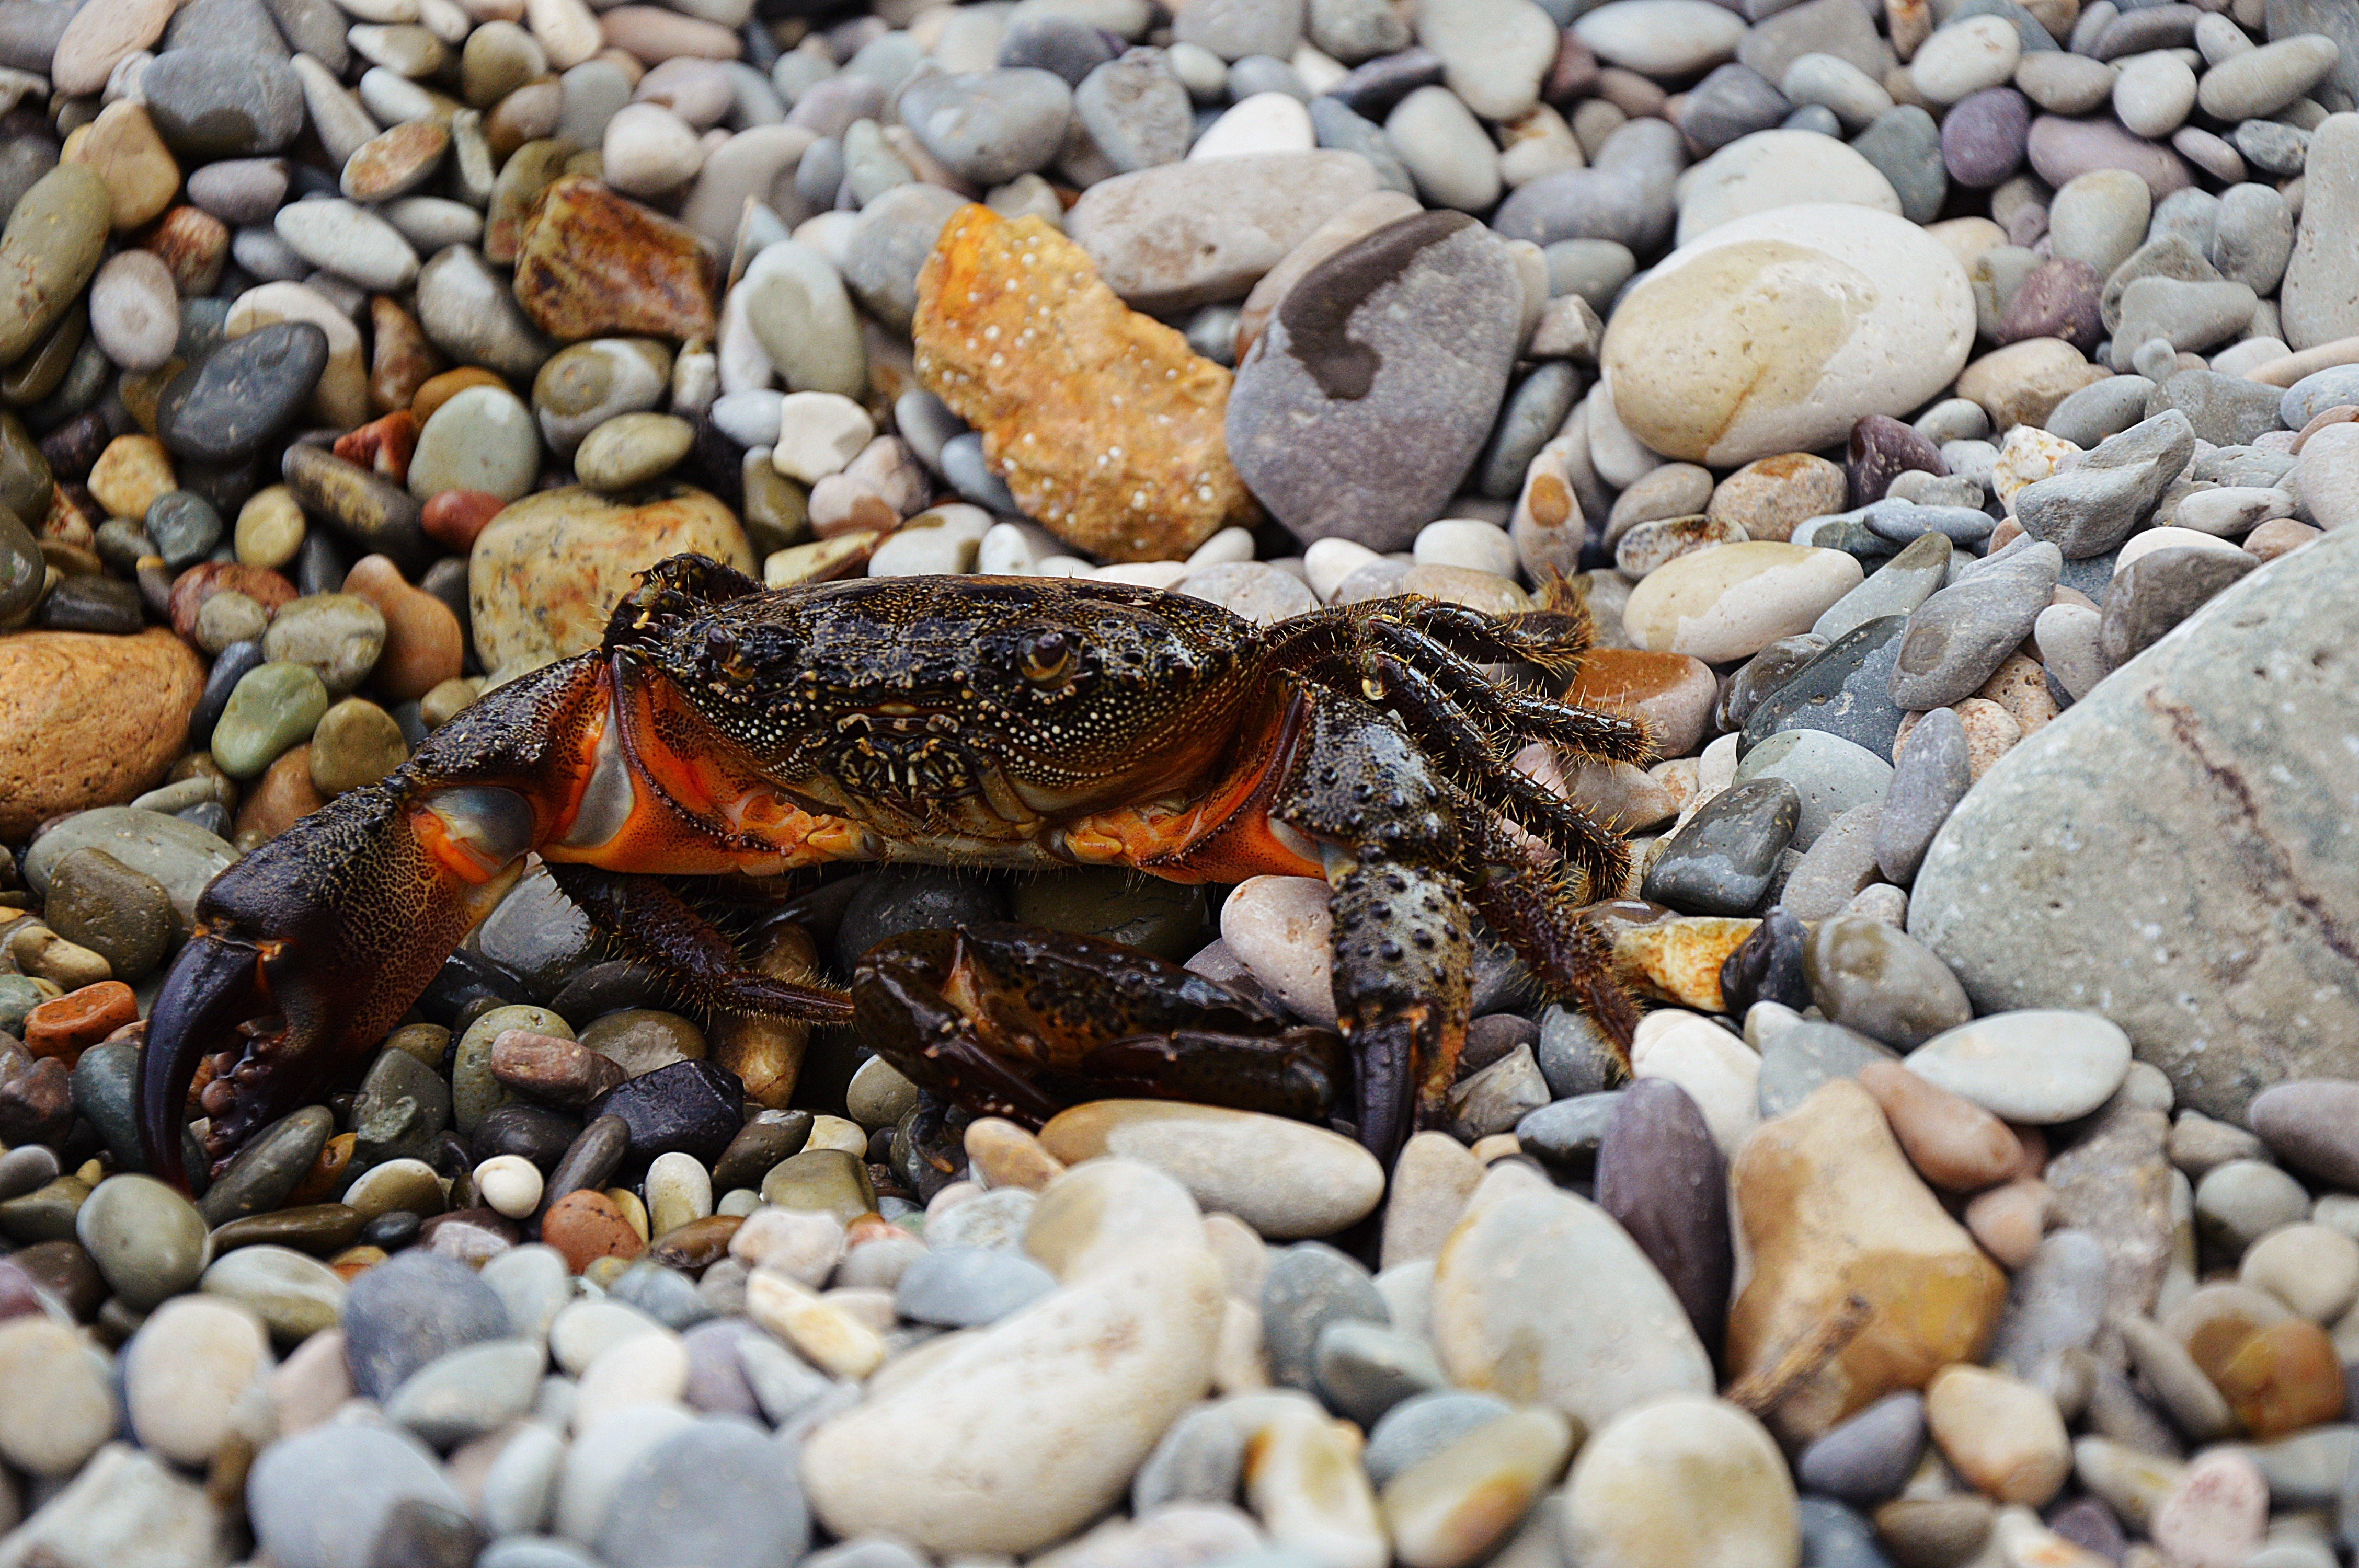
beach, sea, rock, summer, vacation, wildlife, food, pebble, seafood, romance, tourism, fauna, crab, invertebrate, sevastopol